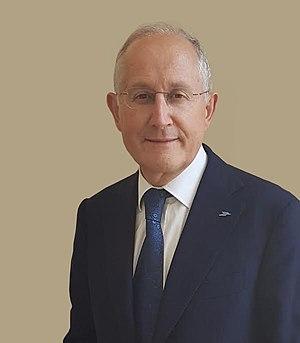
Philippe Wahl au siège du Groupe La Poste
Philippe Wahl, né le 11 mars 1956 à Sarralbe, est un dirigeant d'entreprise français. Il occupe depuis septembre 2013 la fonction de président-directeur général du groupe La Poste.